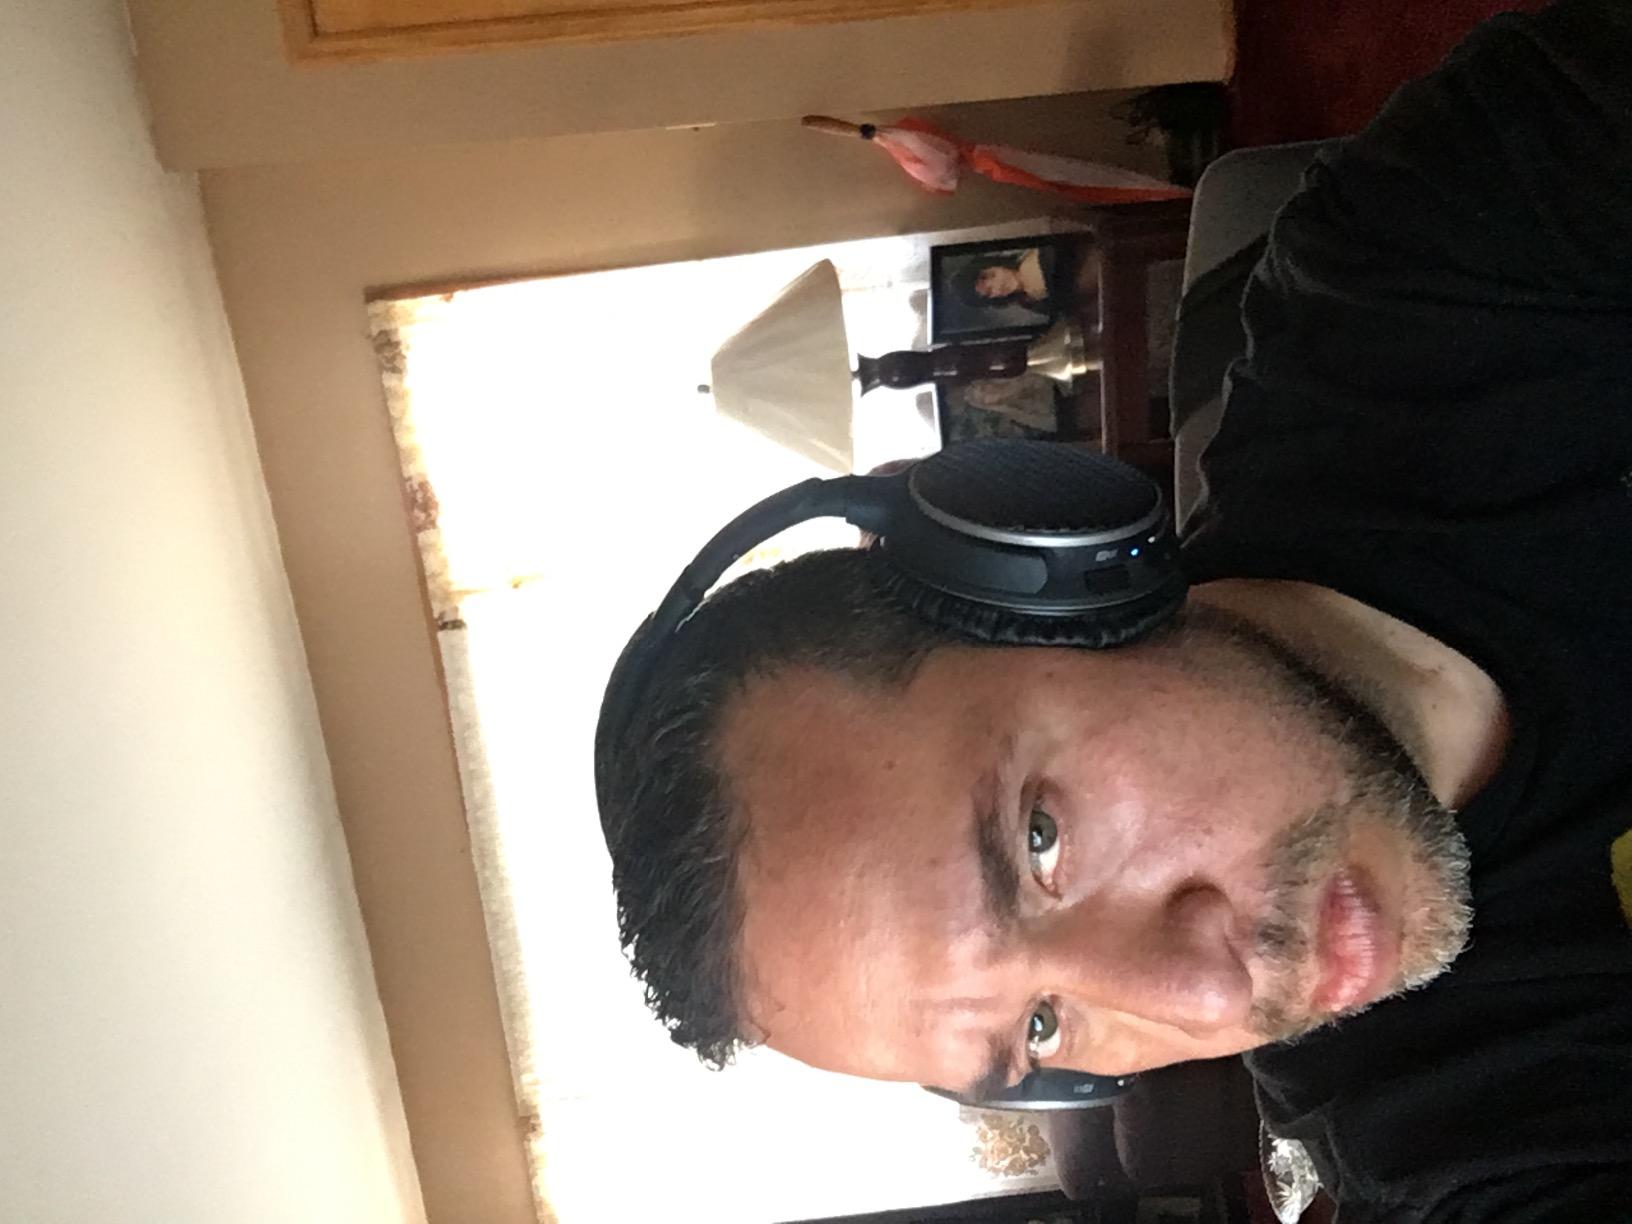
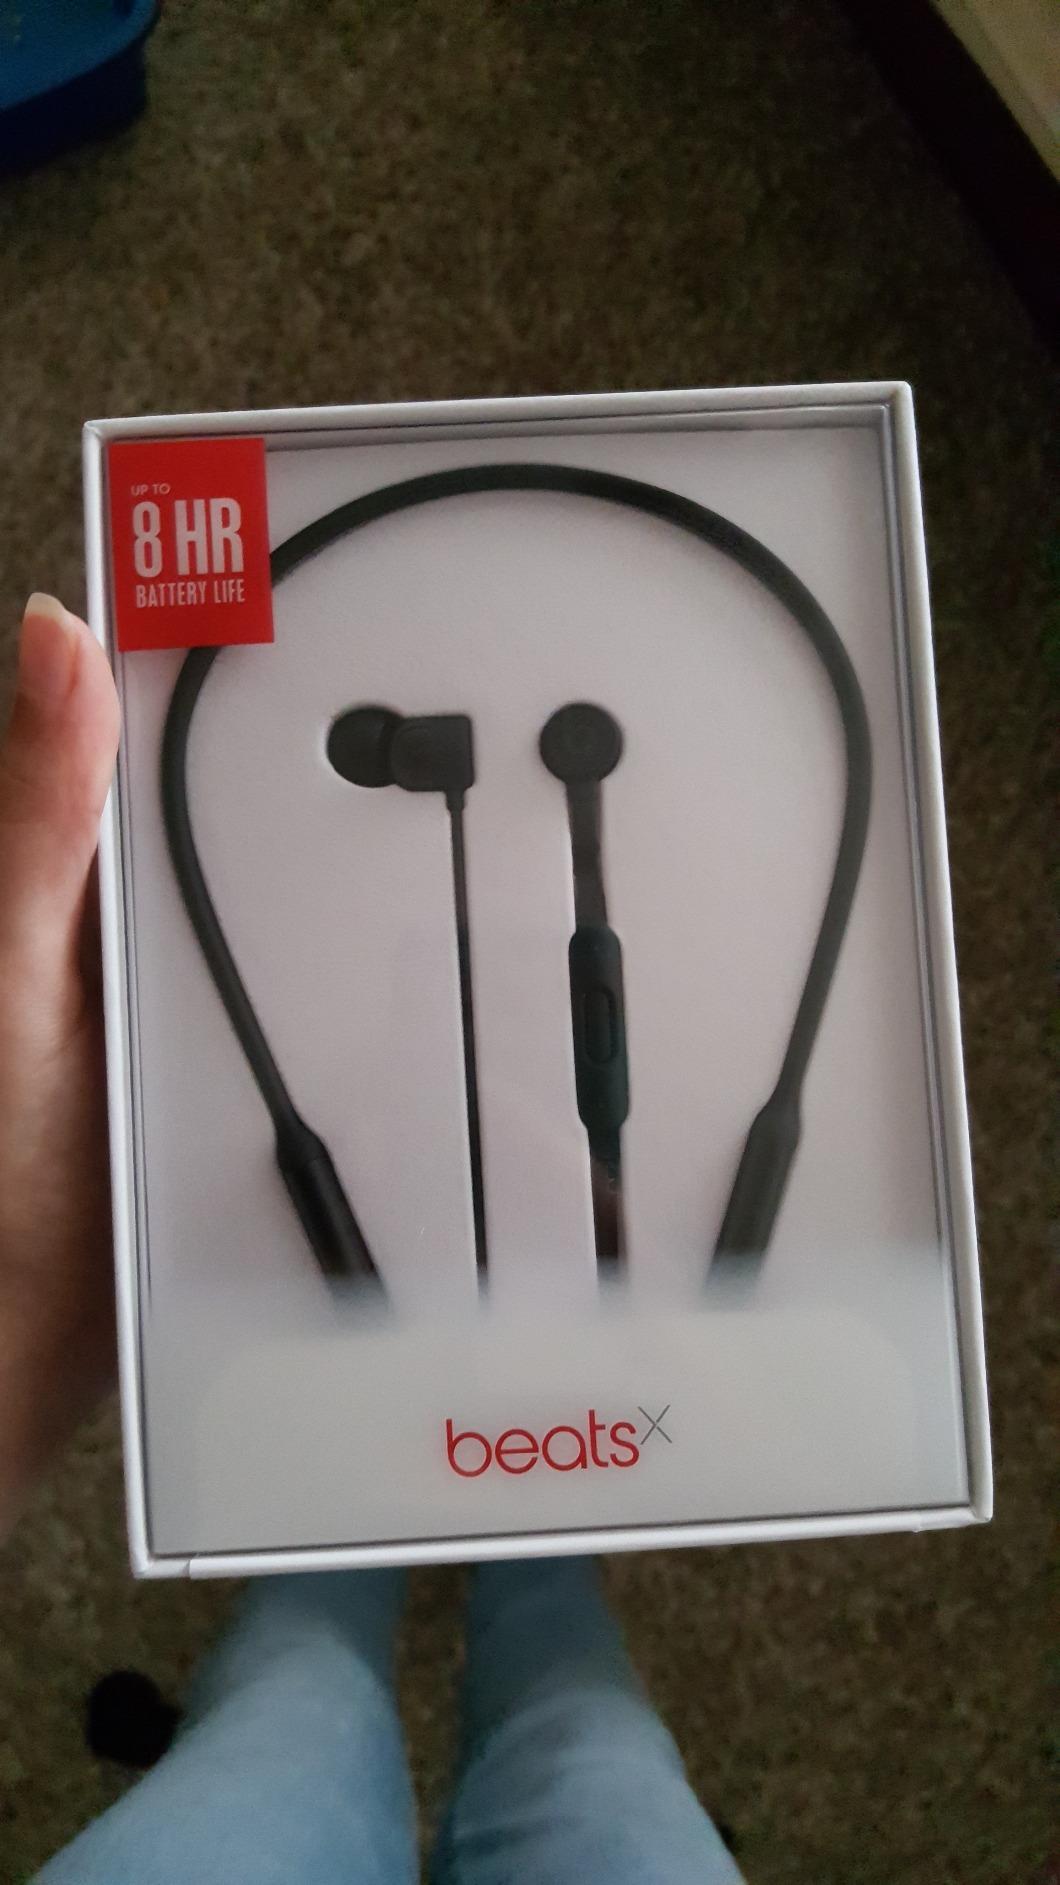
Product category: headphones
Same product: no